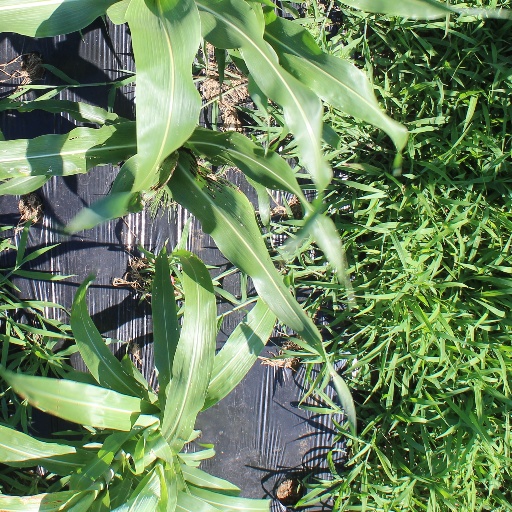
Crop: sorghum